Richard Montgomery Gano

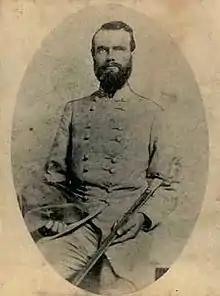

Richard Montgomery Gano (June 17, 1830 – March 27, 1913) was a physician, Protestant minister, and brigadier general in the army of the Confederate States during the American Civil War.